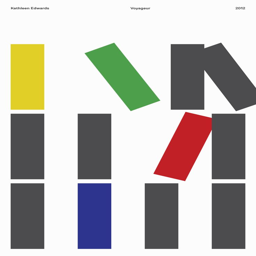
find this pin and more on contemporary graphics